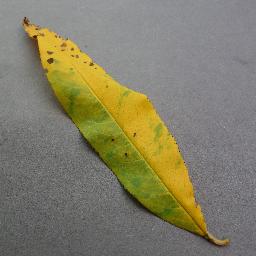
Label: Peach___Bacterial_spot